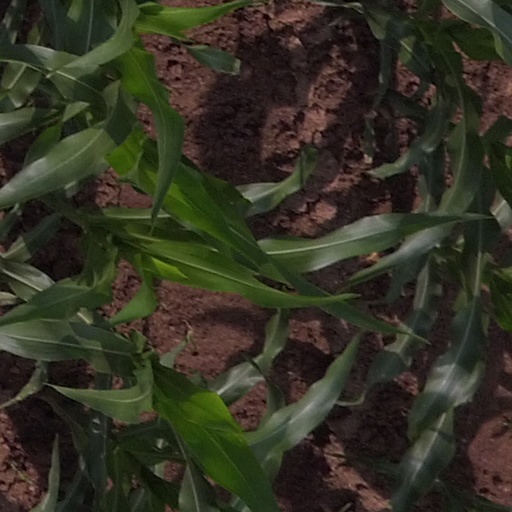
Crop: maize; corn